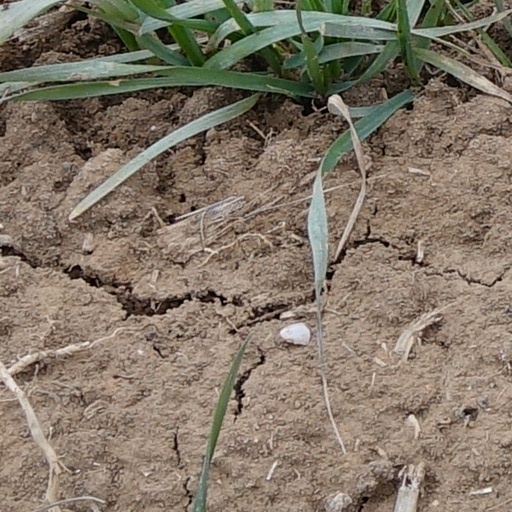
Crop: wheat